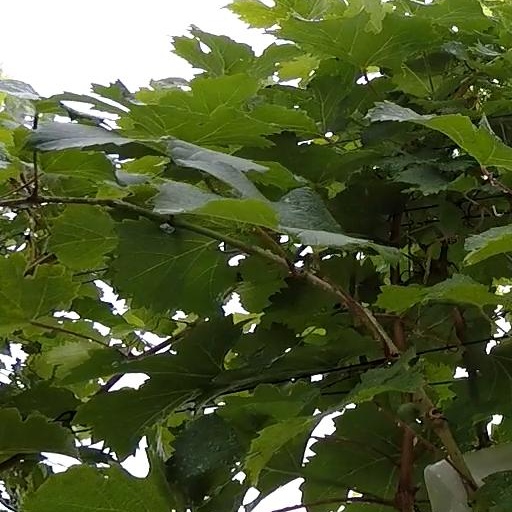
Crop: grape